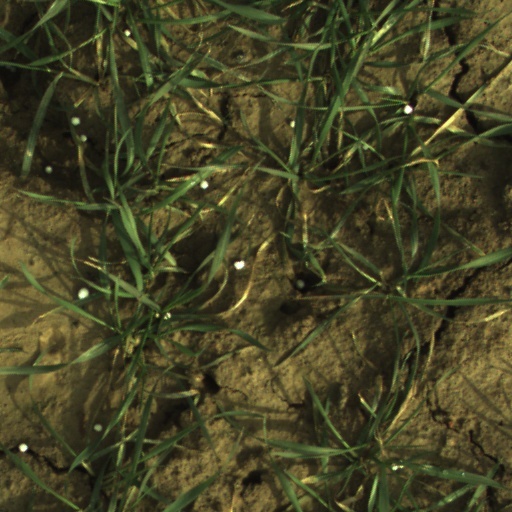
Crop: wheat